Institut d'Égypte

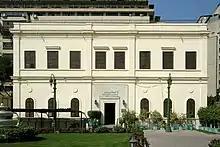
The Institute in 2007.

The Institut d'Égypte or Egyptian Scientific Institute is a learned society in Cairo specializing in Egyptology. It was established in 1798 by Napoleon Bonaparte to carry out research during his Egyptian campaign and is the second oldest scientific institute in Egypt, after Al-Azhar University. The building in which it was housed was burnt down, with the loss of many documents, during the Arab Spring unrest of 2011. It reopened in December 2012.